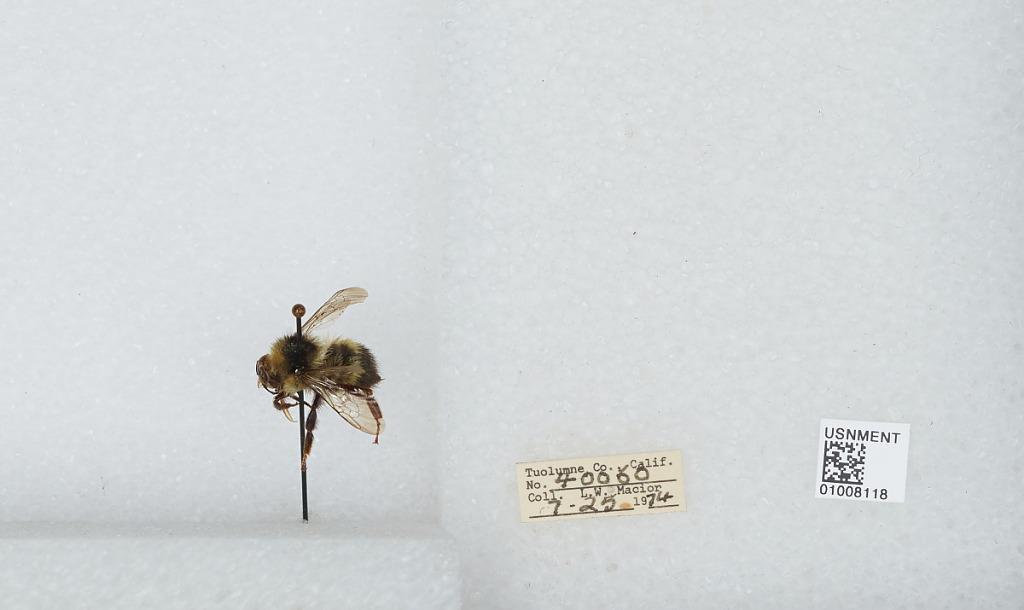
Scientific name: Bombus (Pyrobombus) flavifrons Cresson
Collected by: L. Macior
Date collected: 1974-7-25
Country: United States
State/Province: California
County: Tuolumne
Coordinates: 38.02, -119.94